Vedhala Ulagam

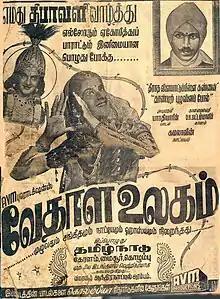
Theatrical poster

Vedhala Ulagam is a 1948 Indian Tamil-language fantasy film directed and produced by A. V. Meiyappan, and written by P. Neelakantan. Adapted from the play of the same name by Pammal Sambandha Mudaliar, the film stars T. R. Mahalingam, K. Sarangapani, Mangalam, K. R. Chellam and C. T. Rajakantham. It was released on 11 August 1948 and became a commercial success.